Mira Craig

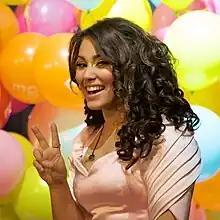
Mira Craig in 2010.

Craig's father is Ronaldo Craig an African American from Baton Rouge, Louisiana. She was born in 1982 in Oslo, and at the age of twelve, Craig performed the Whitney Houston hit "I Wanna Dance with Somebody (Who Loves Me)" on the Norwegian youth TV show "Midt i smørøyet". By the age of 15 she had started writing her own songs, and by 17 she was singing back-up vocals for Noora Noor.